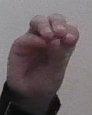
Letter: ha